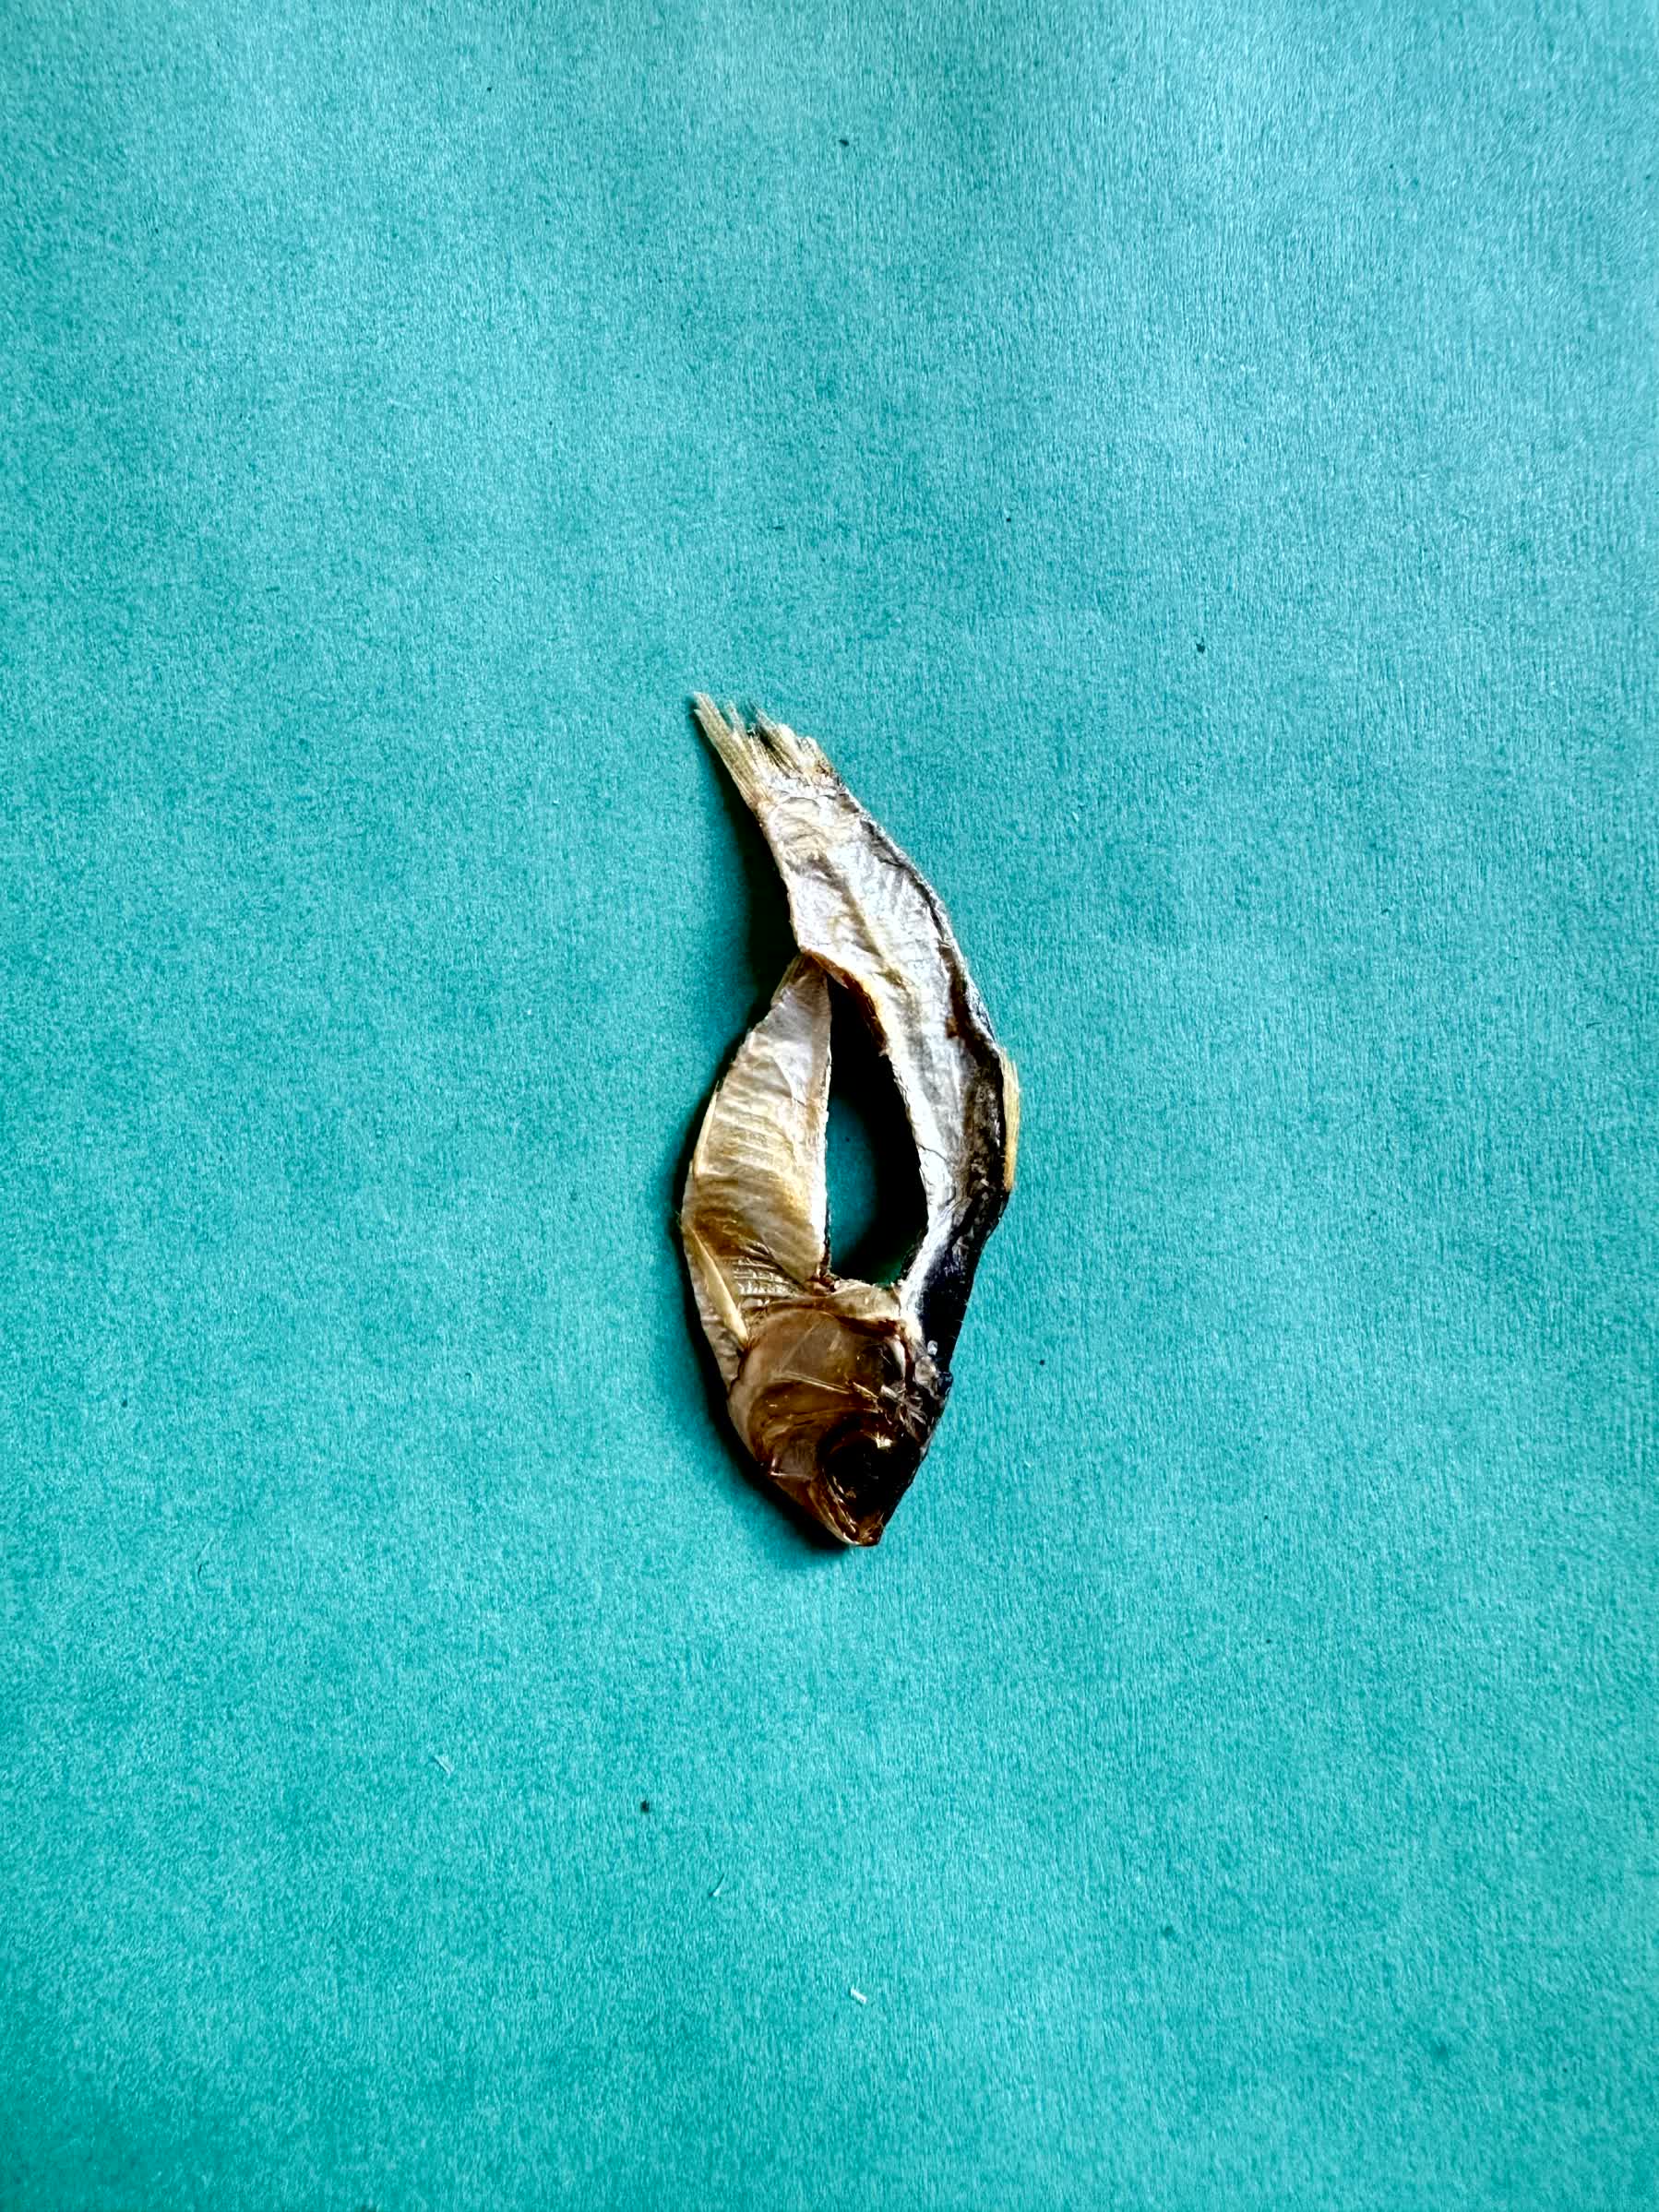
Species: Chapila